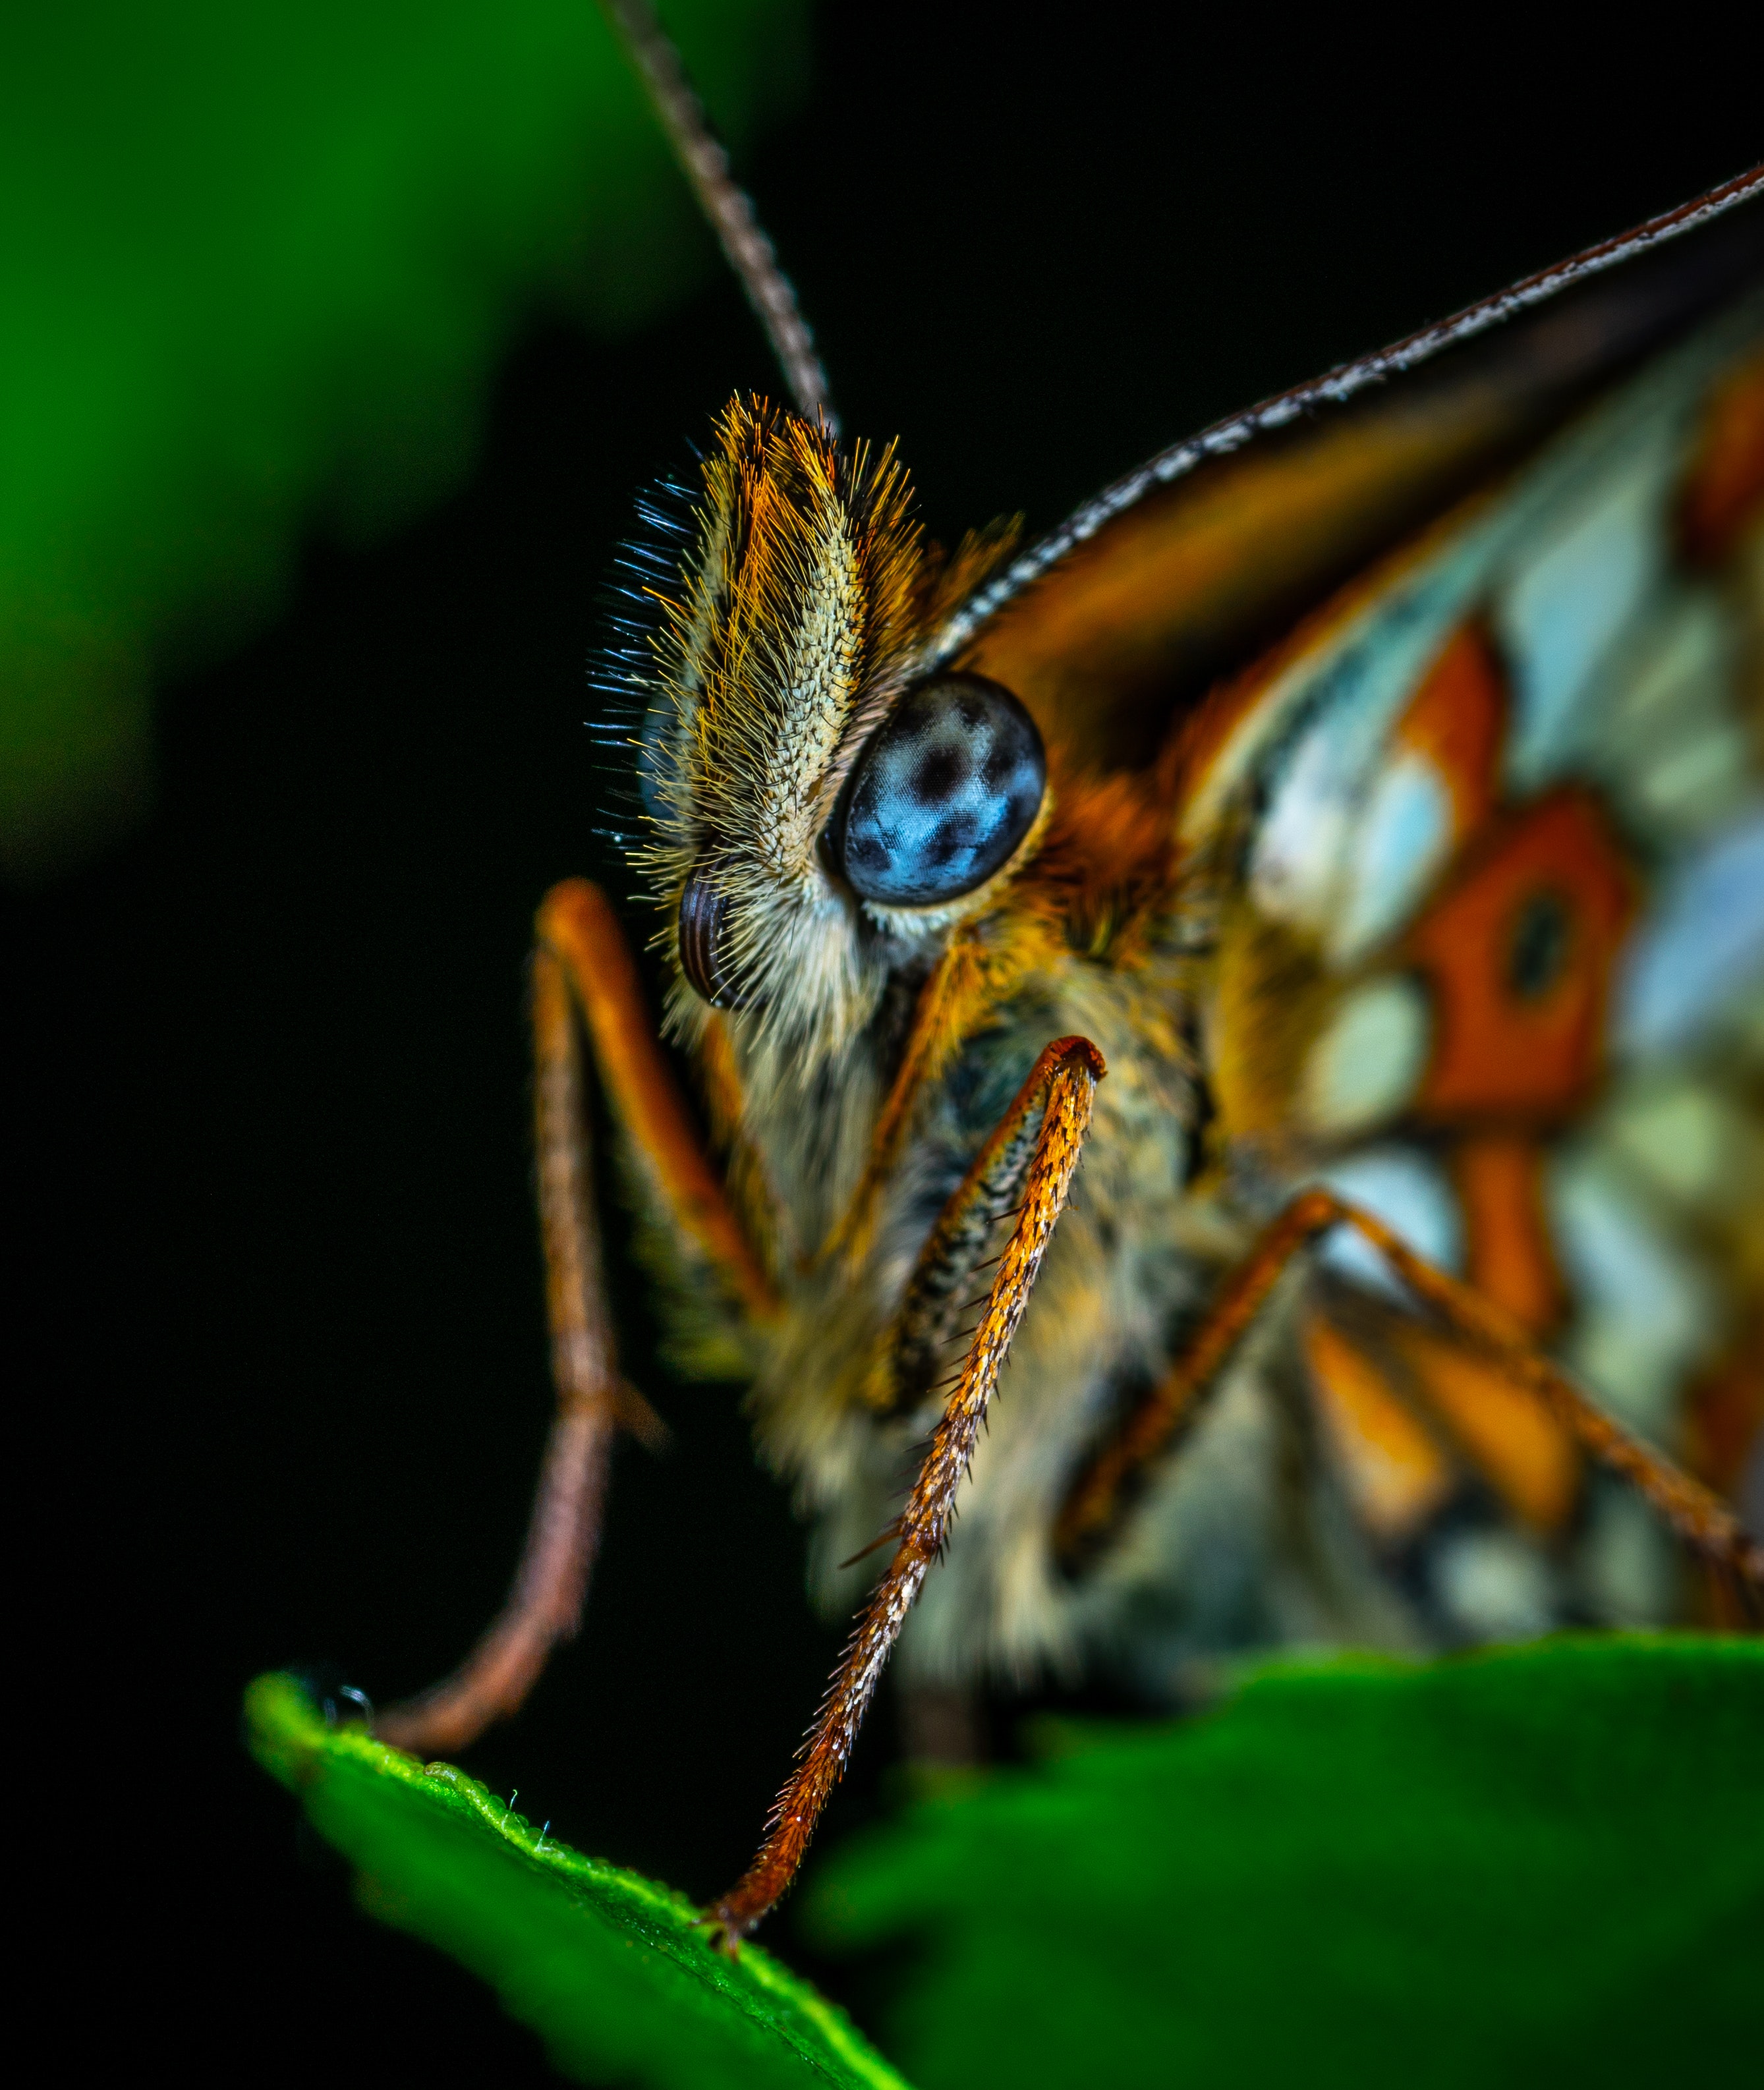
insect, invertebrate, macro photography, butterfly, close up, organism, eye, wildlife, pest, arthropod, pollinator, moths and butterflies, photography, adaptation, membrane winged insect, plant, net winged insects, brush footed butterfly, emperor moths